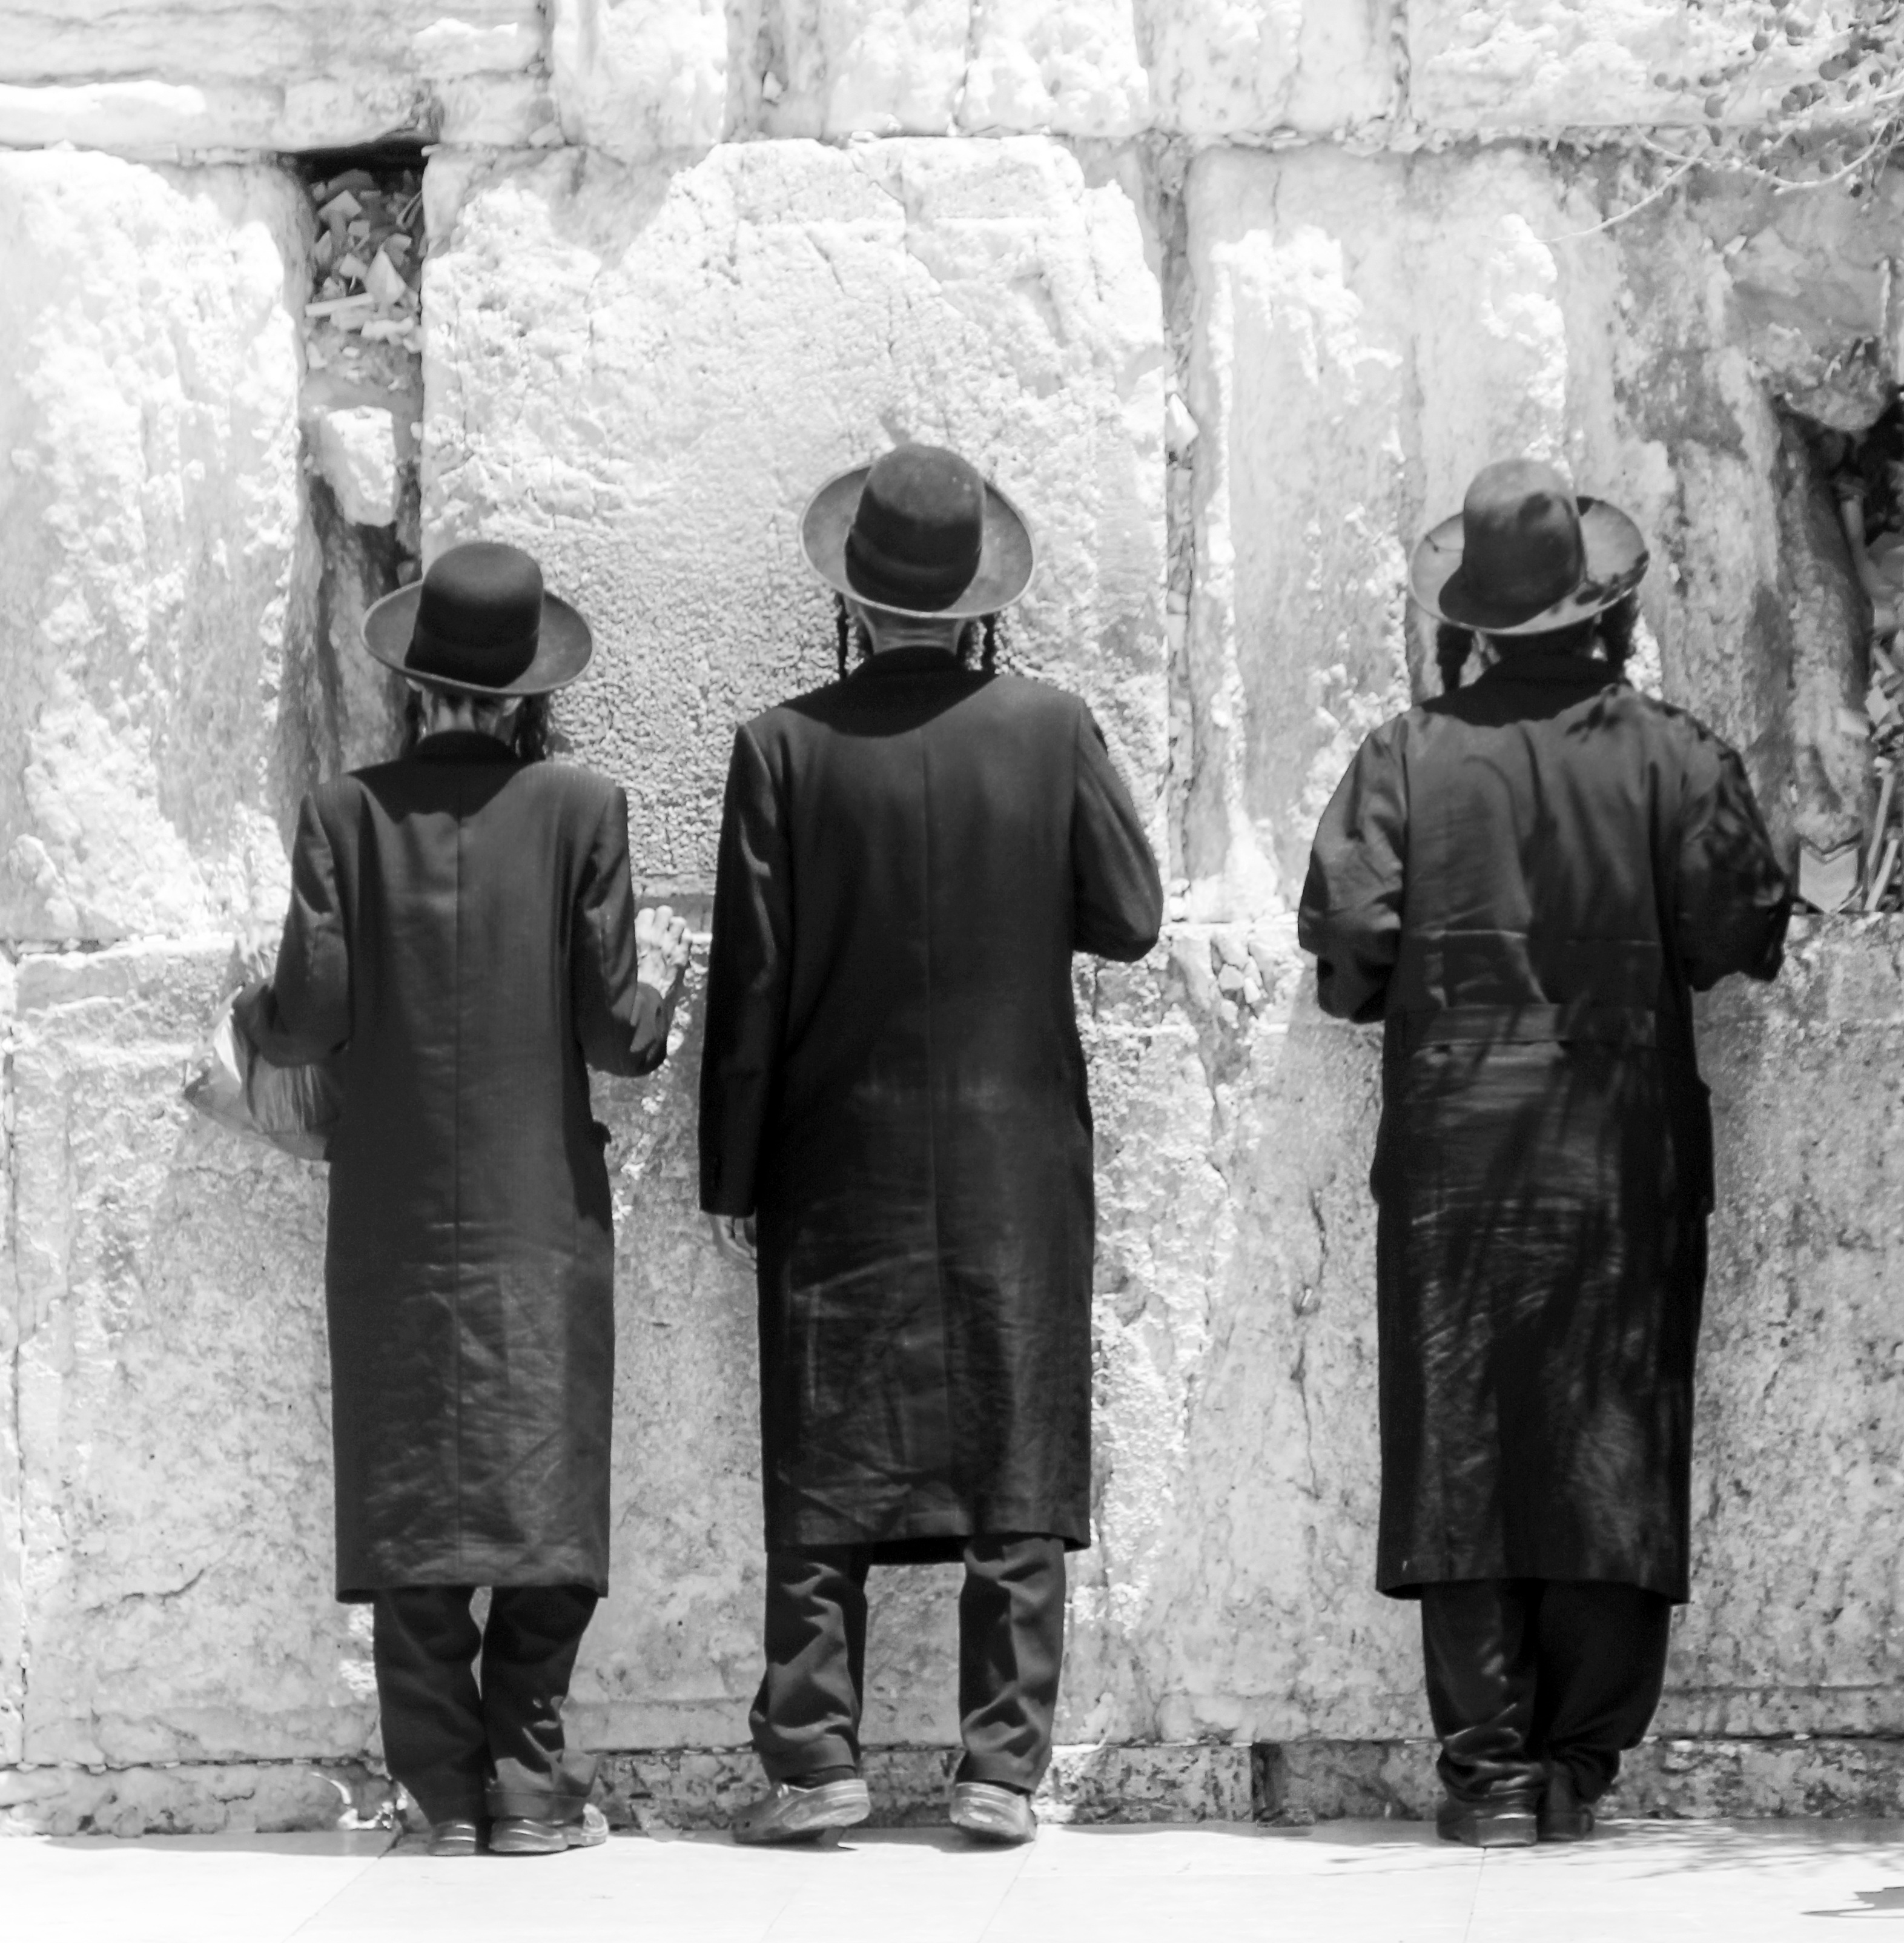
person, black and white, architecture, people, white, old, city, wall, stone, travel, panoramic, religion, black, monochrome, tourism, west, photograph, archeology, history, middle, traditional, jerusalem, israel, east, jewish, west wall, judaism, monochrome photography